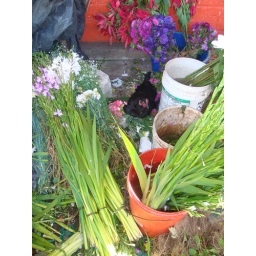
Smart chicken hiding out in the flower market.